Workers' Club (Alexander Rodchenko work)

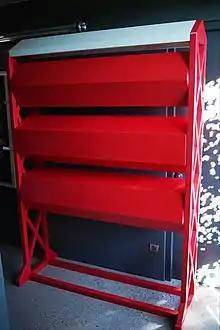
Workers’ Club: stand with rotating hexagonal drums. 2021 reconstruction

All the furnishings of the Workers' Club were decided to be made of wood. In March–April 1925, they were manufactured to designs and sketches brought from Moscow by Rodchenko, at the furniture factory in the Parisian suburb Asnières. However, according to Stepanova's recollections, not all the elements of the original design could be made, due to the tight deadline and a more than modest budget of the Soviet exhibition section.